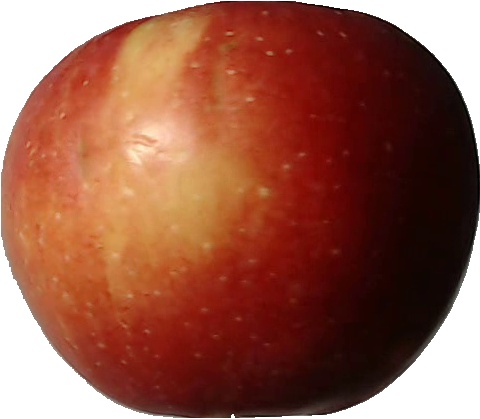
Label: apple_braeburn_1